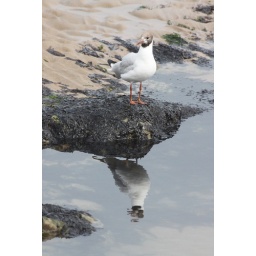
A seagull sitting on the rocks reflected in a rock pool